2/13th Battalion (Australia)

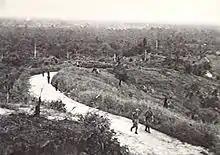
A patrol from the 2/13th returns to the battalion's positions around Miri, August 1945

They were withdrawn from the front in March 1944, for rest and re-organisation, subsequently returning to the Atherton Tablelands to concentrate near Ravenshoe where a long period of training followed. The battalion's final involvement in the war came when they were committed to Operation Oboe, the Allied operation to re-capture Borneo. Embarking upon the transport "Frederick Lykes", the battalion concentrated on Morotai Island in April 1945, along with the rest of the 7th and 9th Divisions, the 2/13th Battalion was committed to the Battle of North Borneo on 20 June when it conducted an unopposed amphibious landing at Lutong on 20 June, before undertaking another landing and continuing their advance down the south-western coast, passing through Miri on 23 June, before continuing on to Seria on their way towards Kuching, securing several airfields and oilfields, and conducting patrols, as they went. The campaign ended with news of the Japanese surrender, following the atomic bombings of Hiroshima and Nagasaki, by which time the 2/13th had established itself around Lobang.